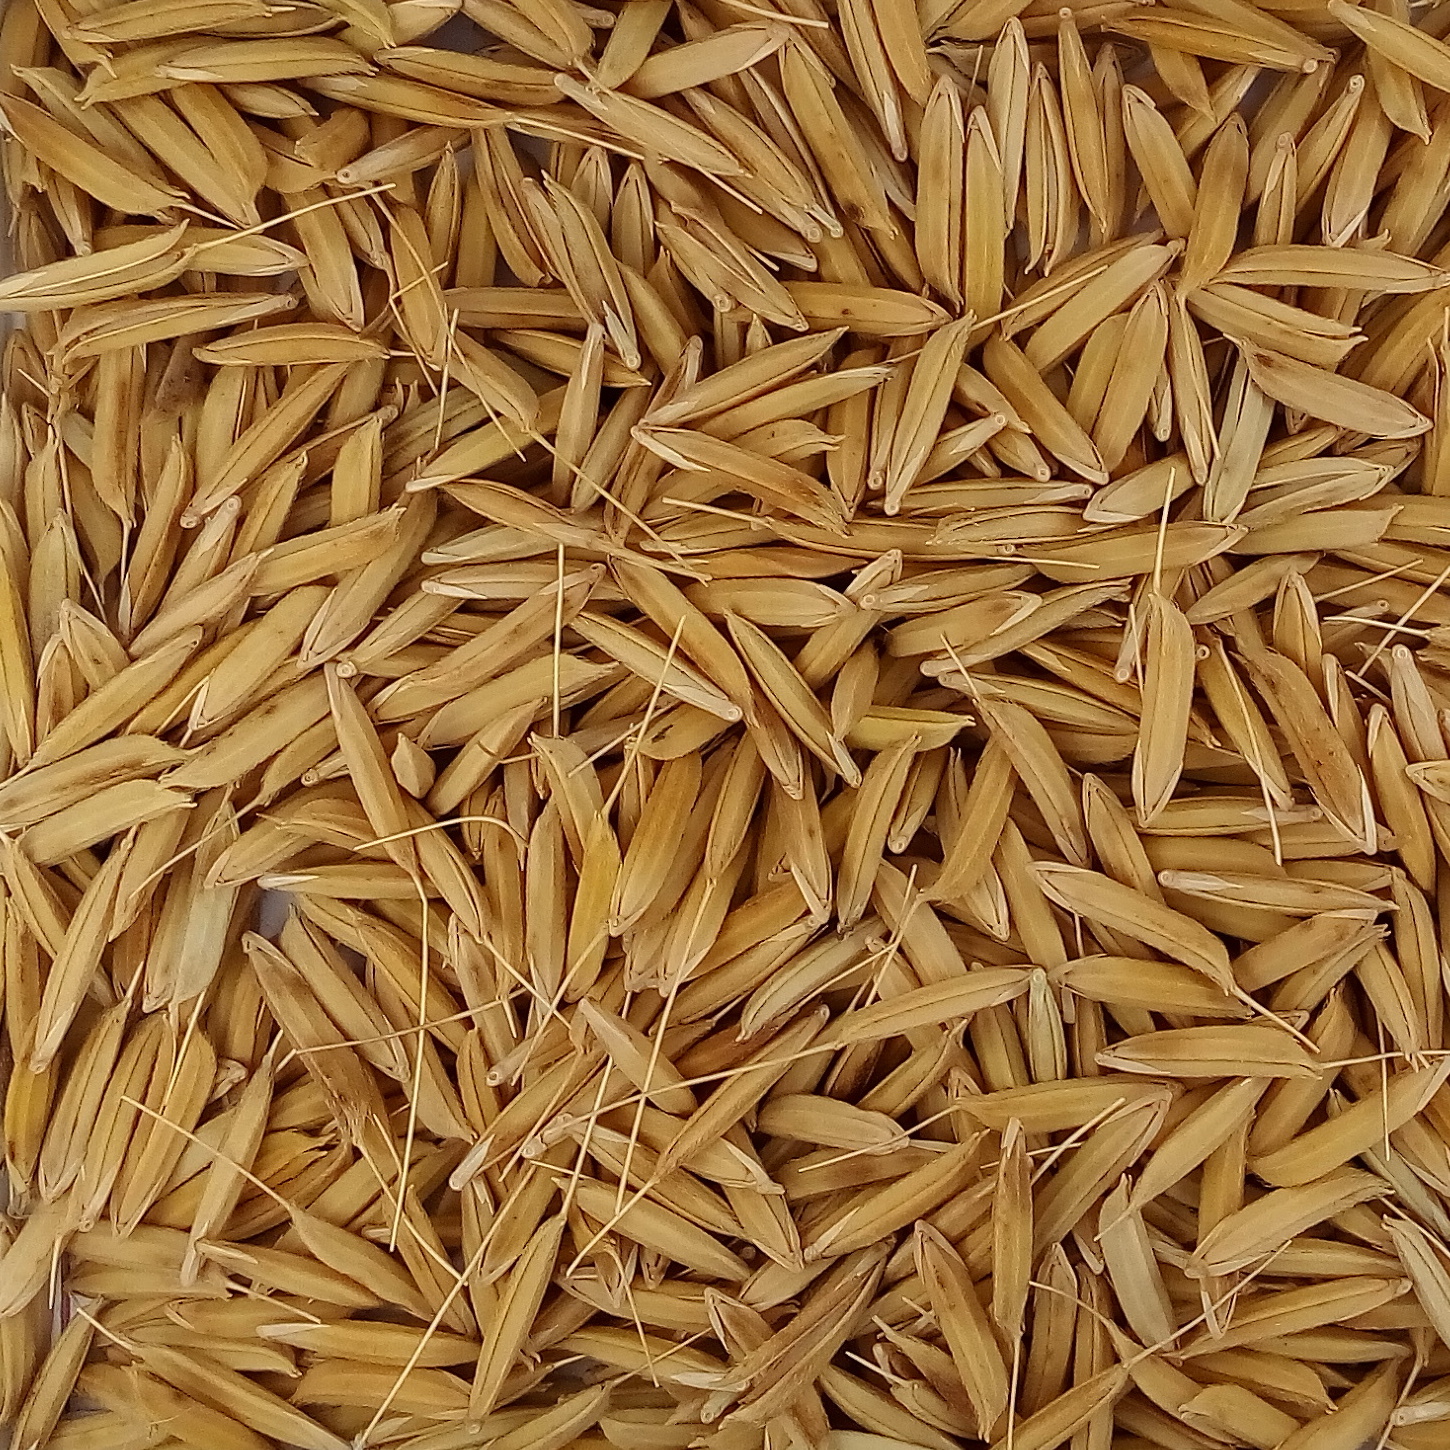
Rice seed variety: 1728